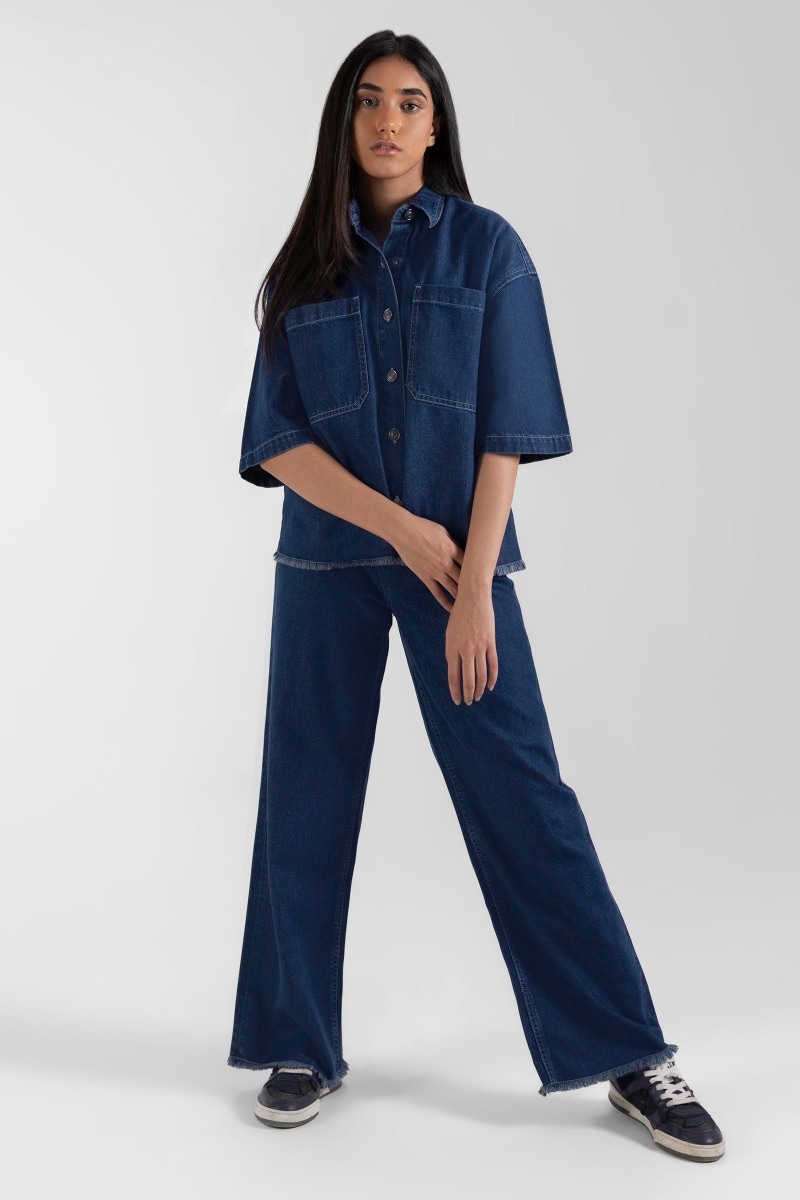
indigo denim crop wide leg pants